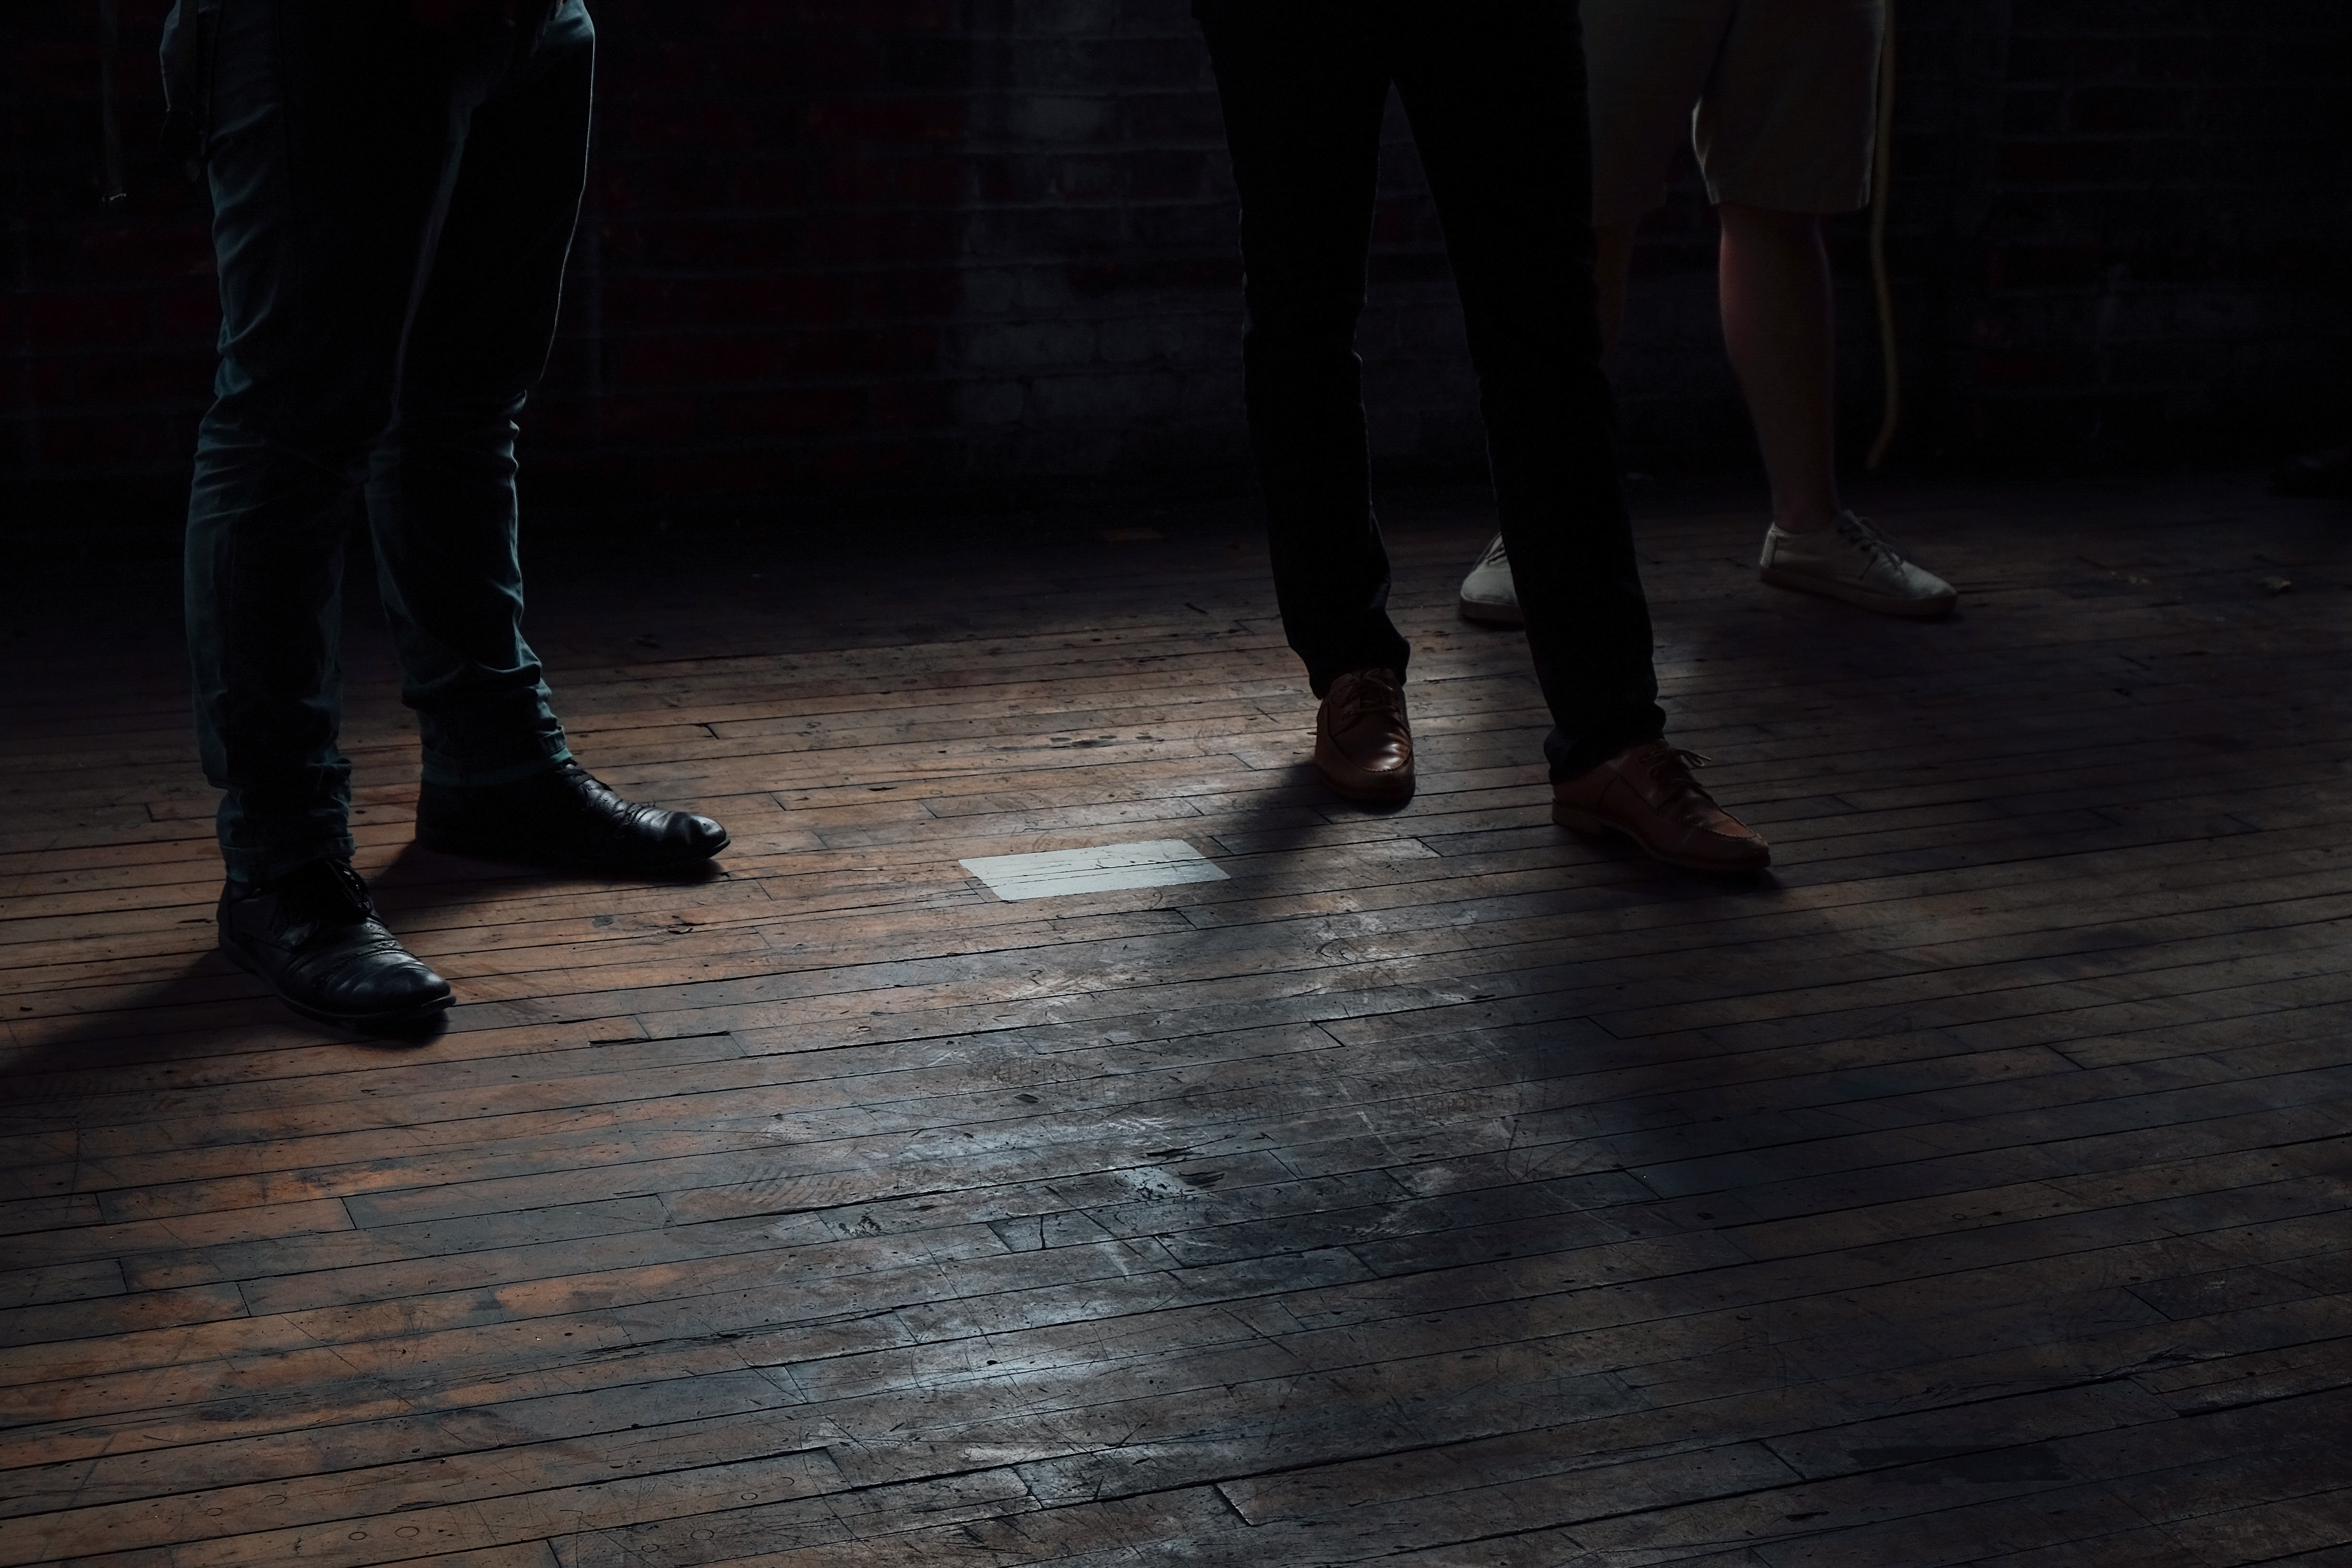
light, night, floor, leg, sitting, shadow, darkness, black, human positions